Dominic Flandry

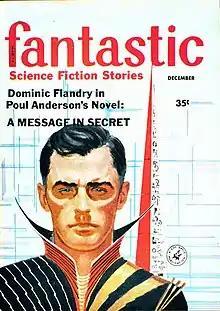
Dominic Flandry, as depicted on the cover of the December 1959 issue of "Fantastic" by Ed Valigursky.

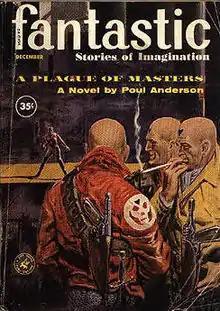
The Flandry short novel "A Plague of Masters" was the cover story on the December 1960 issue of "Fantastic" before being published in book form as "Earthman Go Home!" (Ace double, part of D-479)

Dominic Flandry is a fictional character and the protagonist of the second half of American writer Poul Anderson's Technic History science fiction series. He first appeared in 1951.